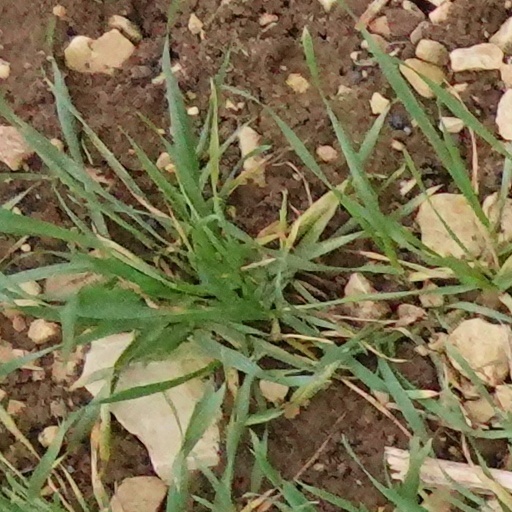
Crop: wheat